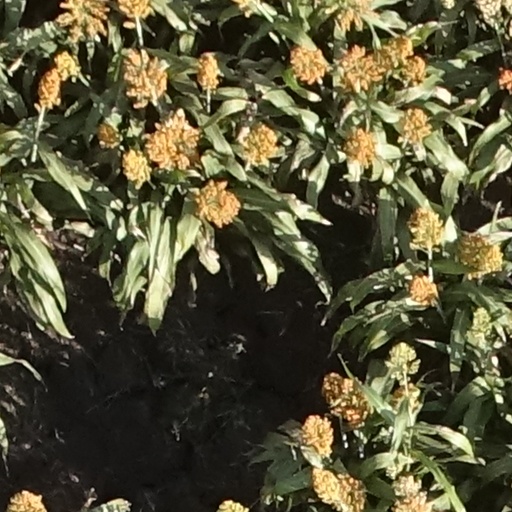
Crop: sorghum